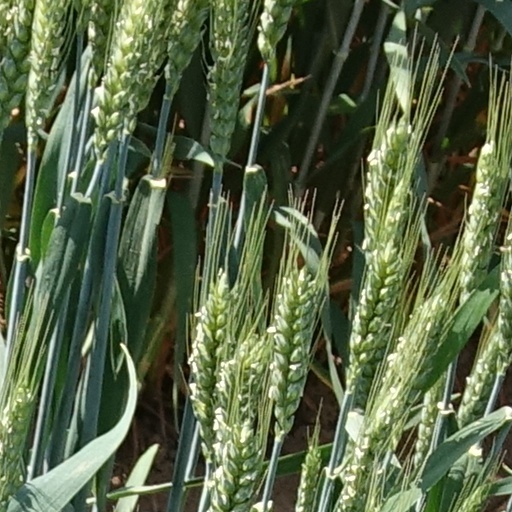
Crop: wheat